Treasure Houses of Britain

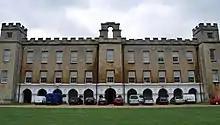
Syon House in 2010

West Wycombe Park was built in the 18th century by Francis Dashwood, 11th Baron le Despencer, who was from non-aristocratic family that had made its fortune in trade. He had visited France and Italy on the Grand Tour and was a founder of the Society of Dilettanti, as well as being a freemason, a founder of the Divan Club, and a member of the Hellfire Club, whose members no longer feared eternal damnation, dressed as monks and nuns, and engaged in sexual "hanky panky", in caves on the estate after using Medmenham Abbey, that would have meant jail or being burned at the stake for their grandparents and great-grandparents, and that permissiveness would have meant social ostracism for their grandchildren. Now, thousands of people visit the caves.